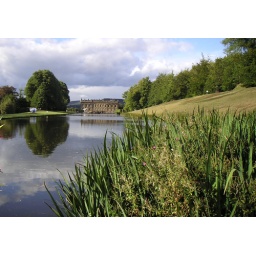
looking towards the house over the lake